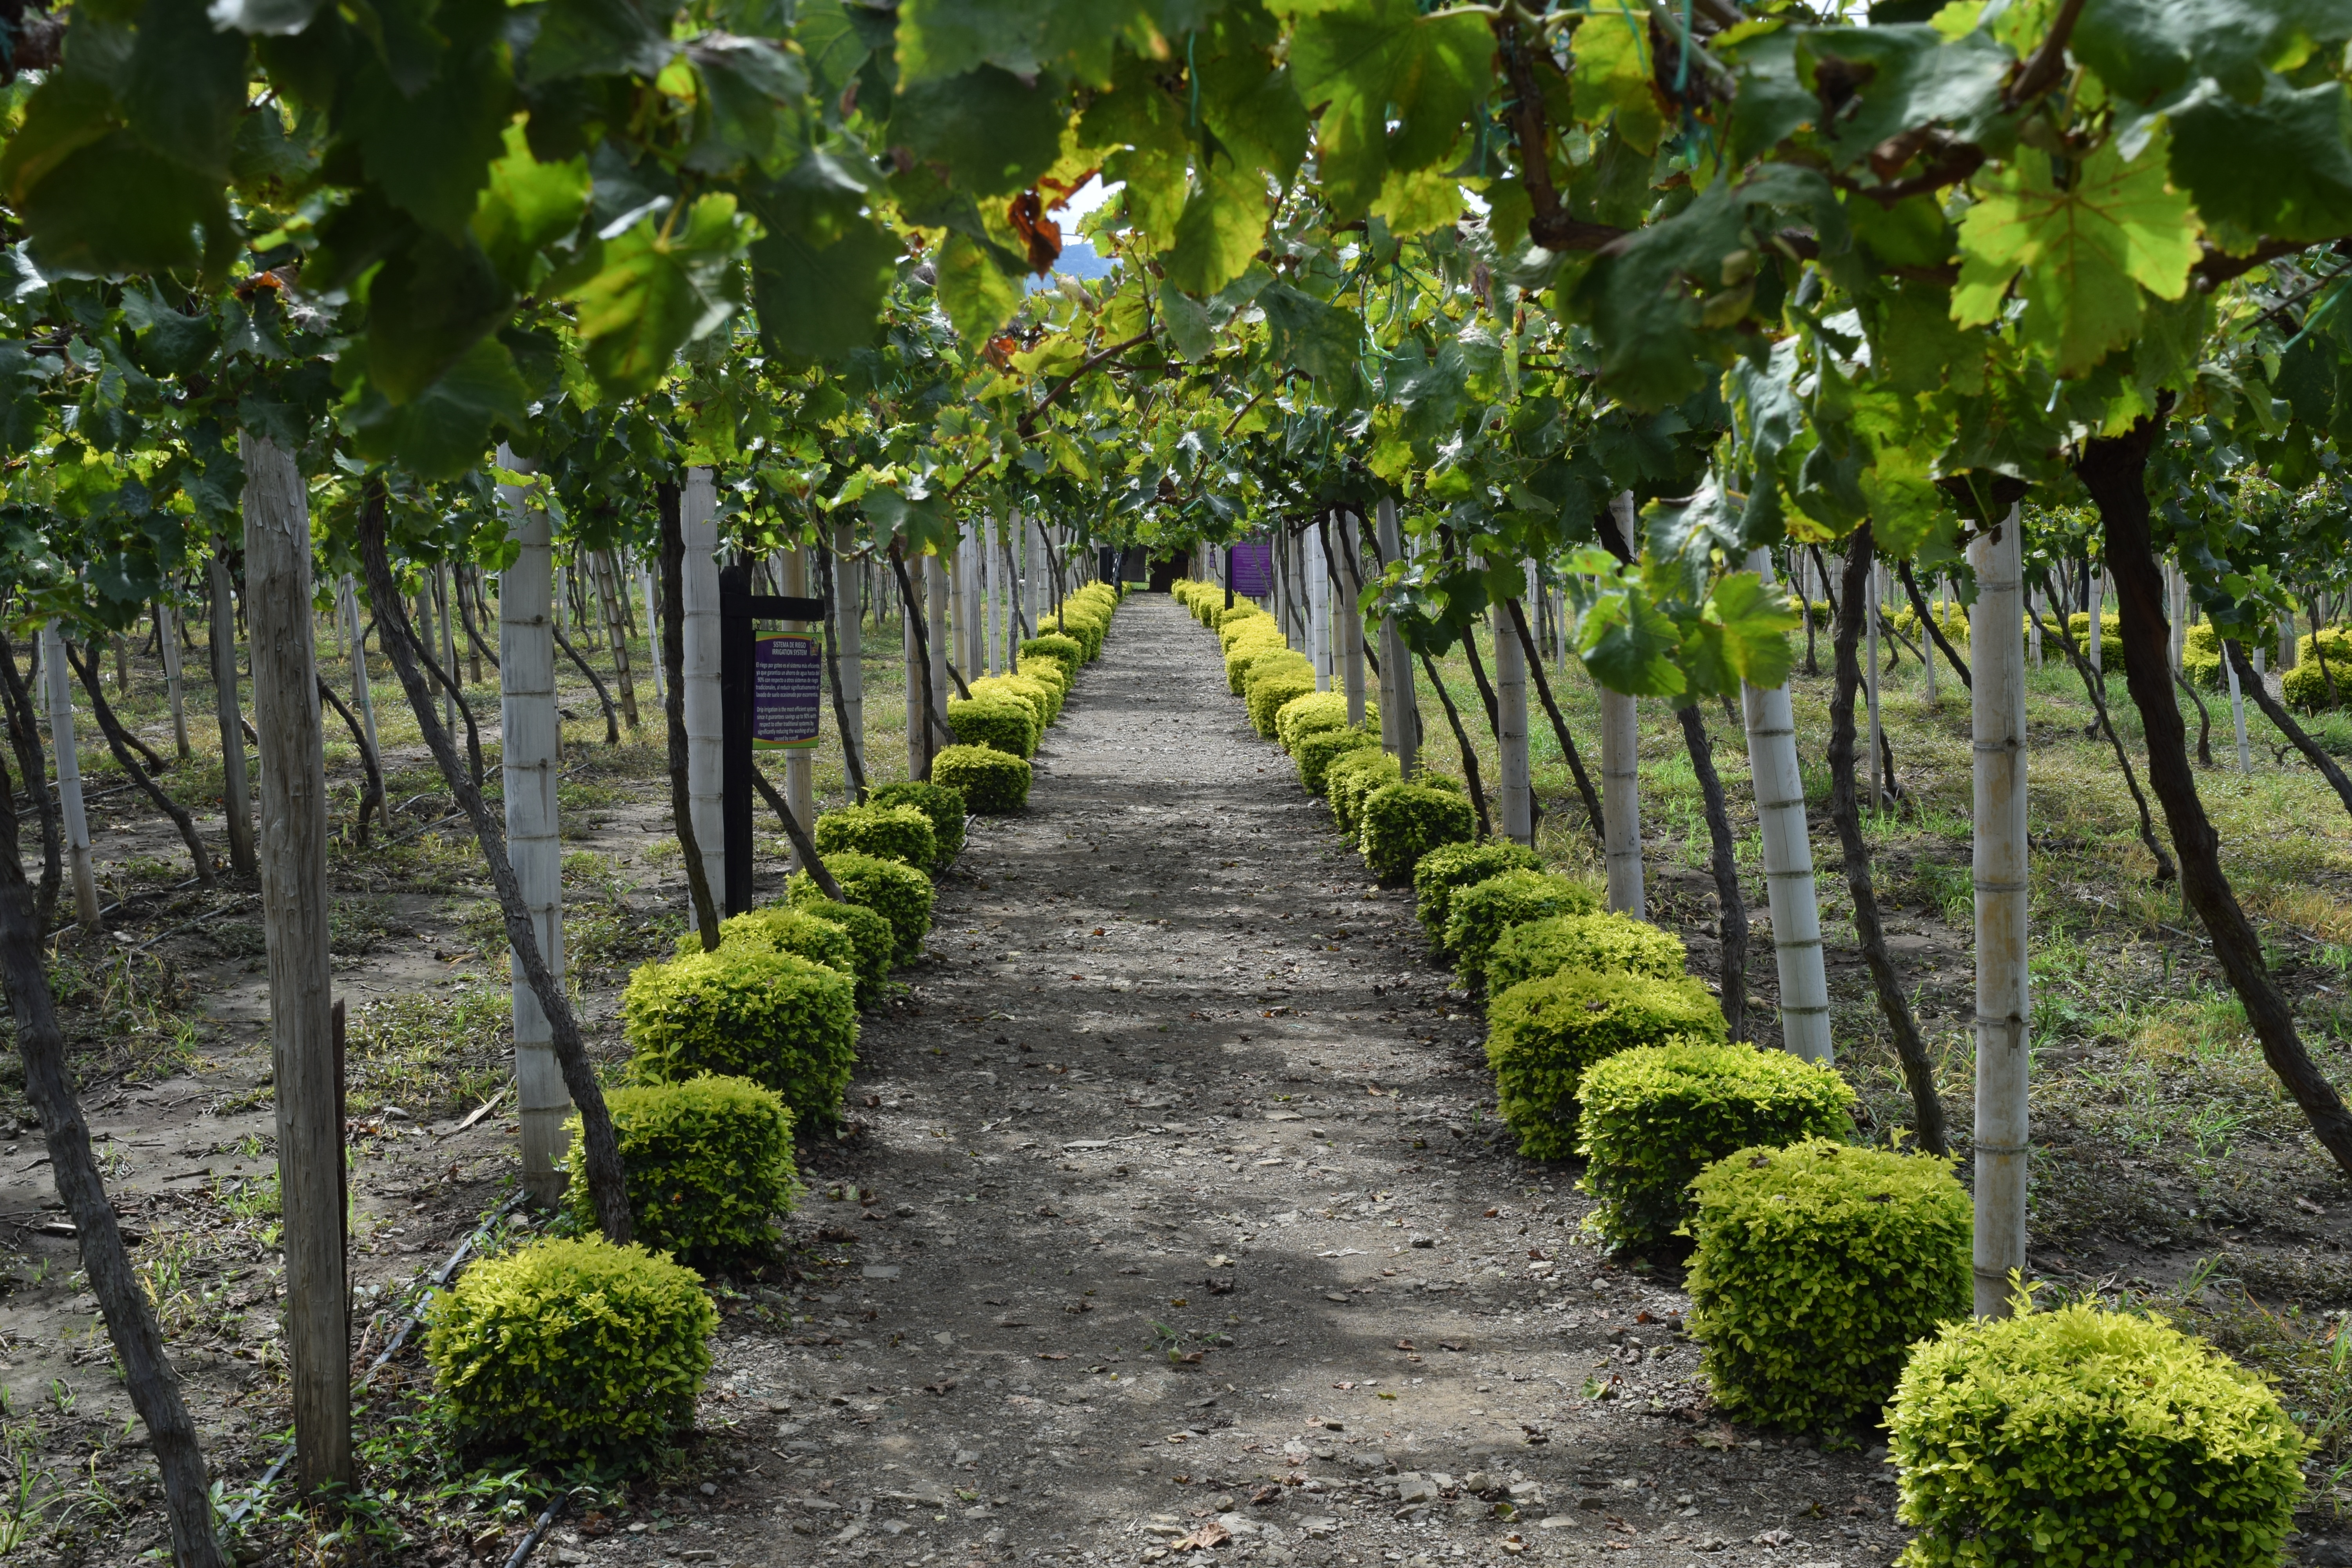
tree, path, plant, grape, vine, vineyard, leaf, flower, food, green, harvest, produce, botany, agriculture, garden, shrub, grapes, plantation, woodland, colombia, flowering plant, vitis, land plant